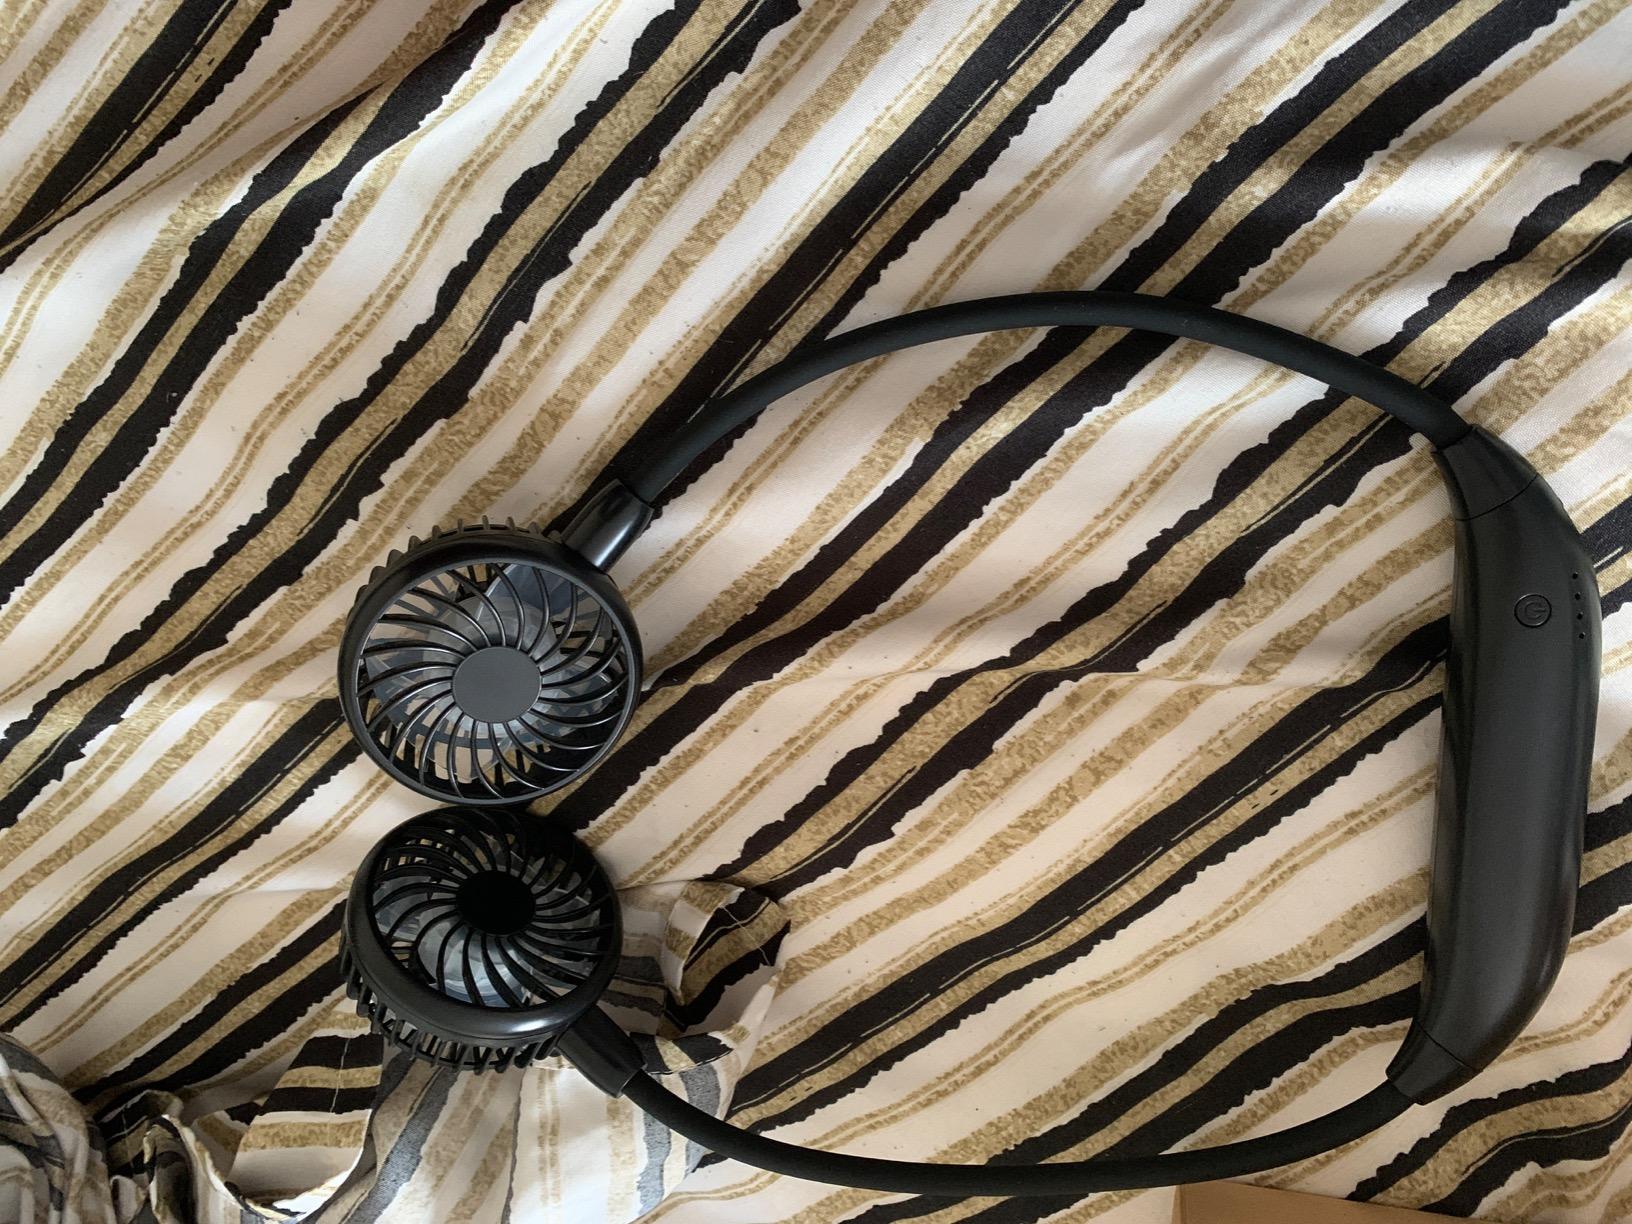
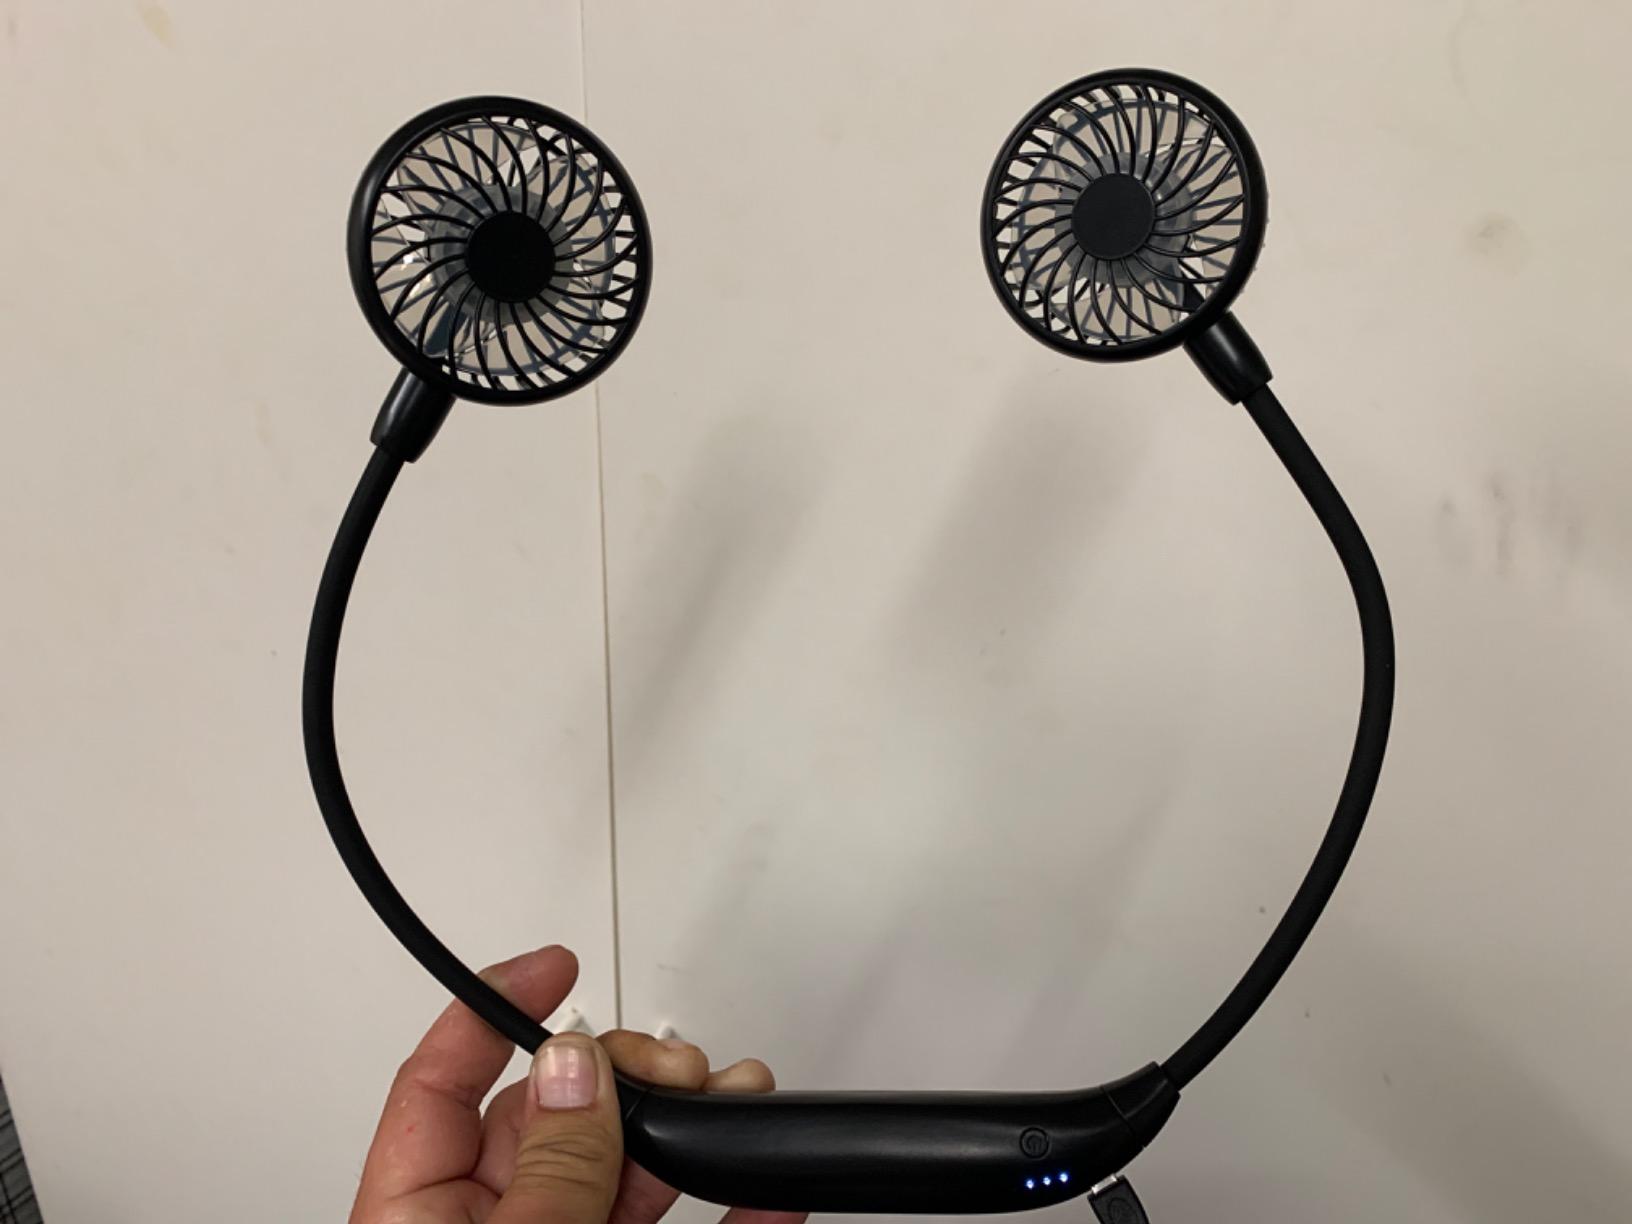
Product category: fan
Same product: yes